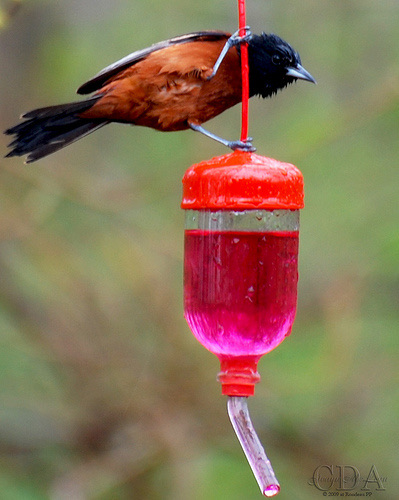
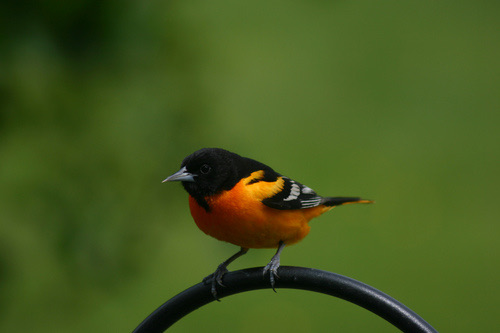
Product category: misc
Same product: yes